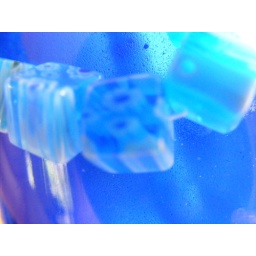
moreno beads around blue bottle